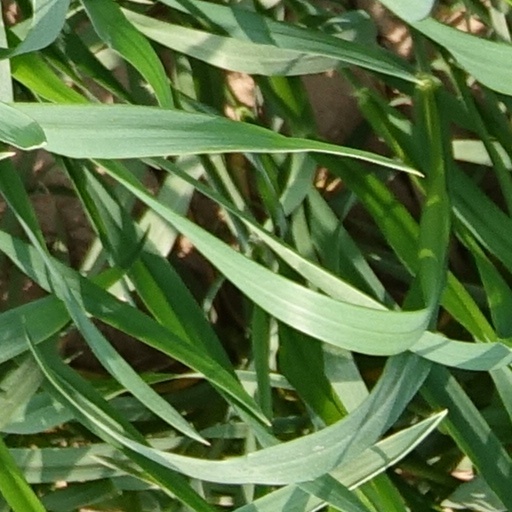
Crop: wheat